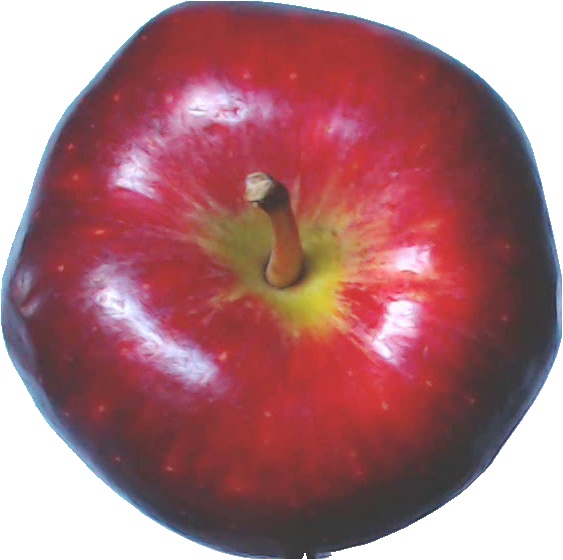
Label: apple_red_delicios_1